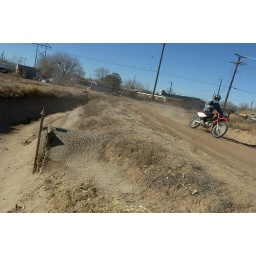
SD_featurehunt123107-05/west/Shaminder Dulai/123107/ Ramon Jinzo, 16, rides his dirt bike around his home in South Valley on Monday, December 31, 2007.